Wolseley 160 hp

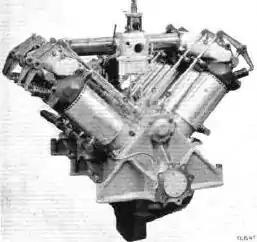

The Wolseley 160 hp was a British V-8, water-cooled aero engine that first ran in 1910, it was designed and built by Wolseley Motors. Its sole known use was in the ill-fated HMA No. 1 airship which broke in two while being removed from its shed on 24 September 1911.